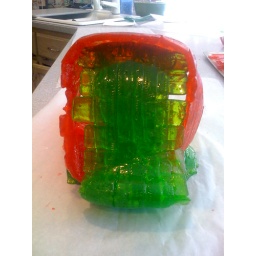
The red strip bent around the green wave form.